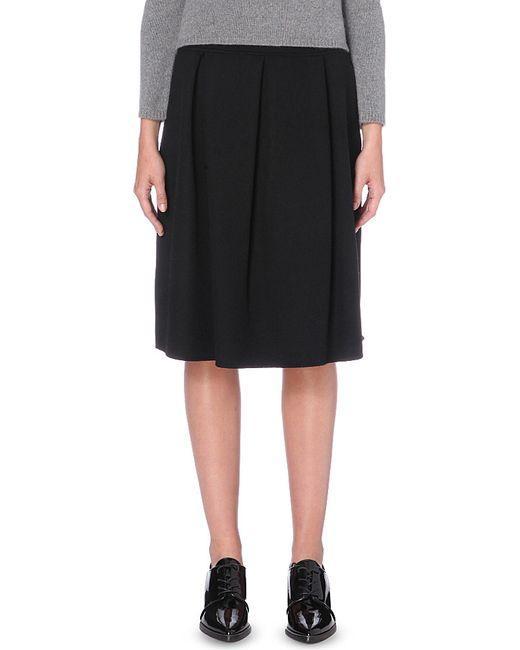
Halbformaler, kurzer, schwarzer Damenrock mit langärmligem Pulloveroberteil und schwarzen, flachen Schnürschuhen